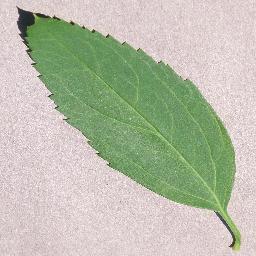
Label: Cherry___healthy